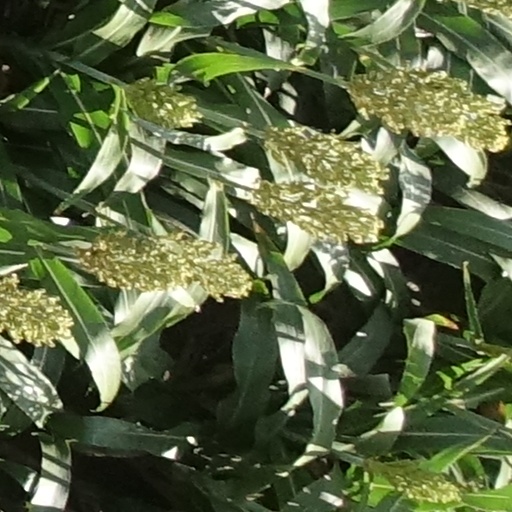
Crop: sorghum